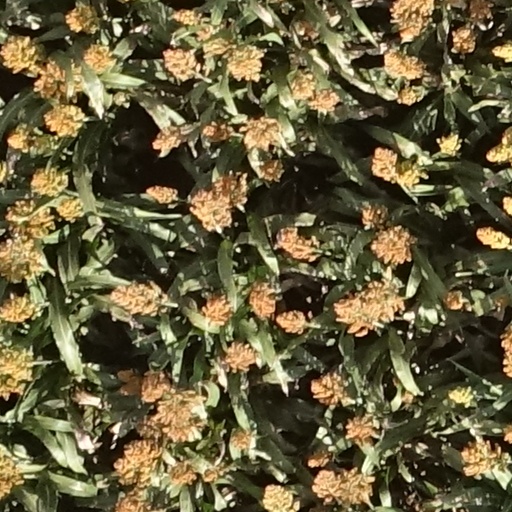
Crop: sorghum